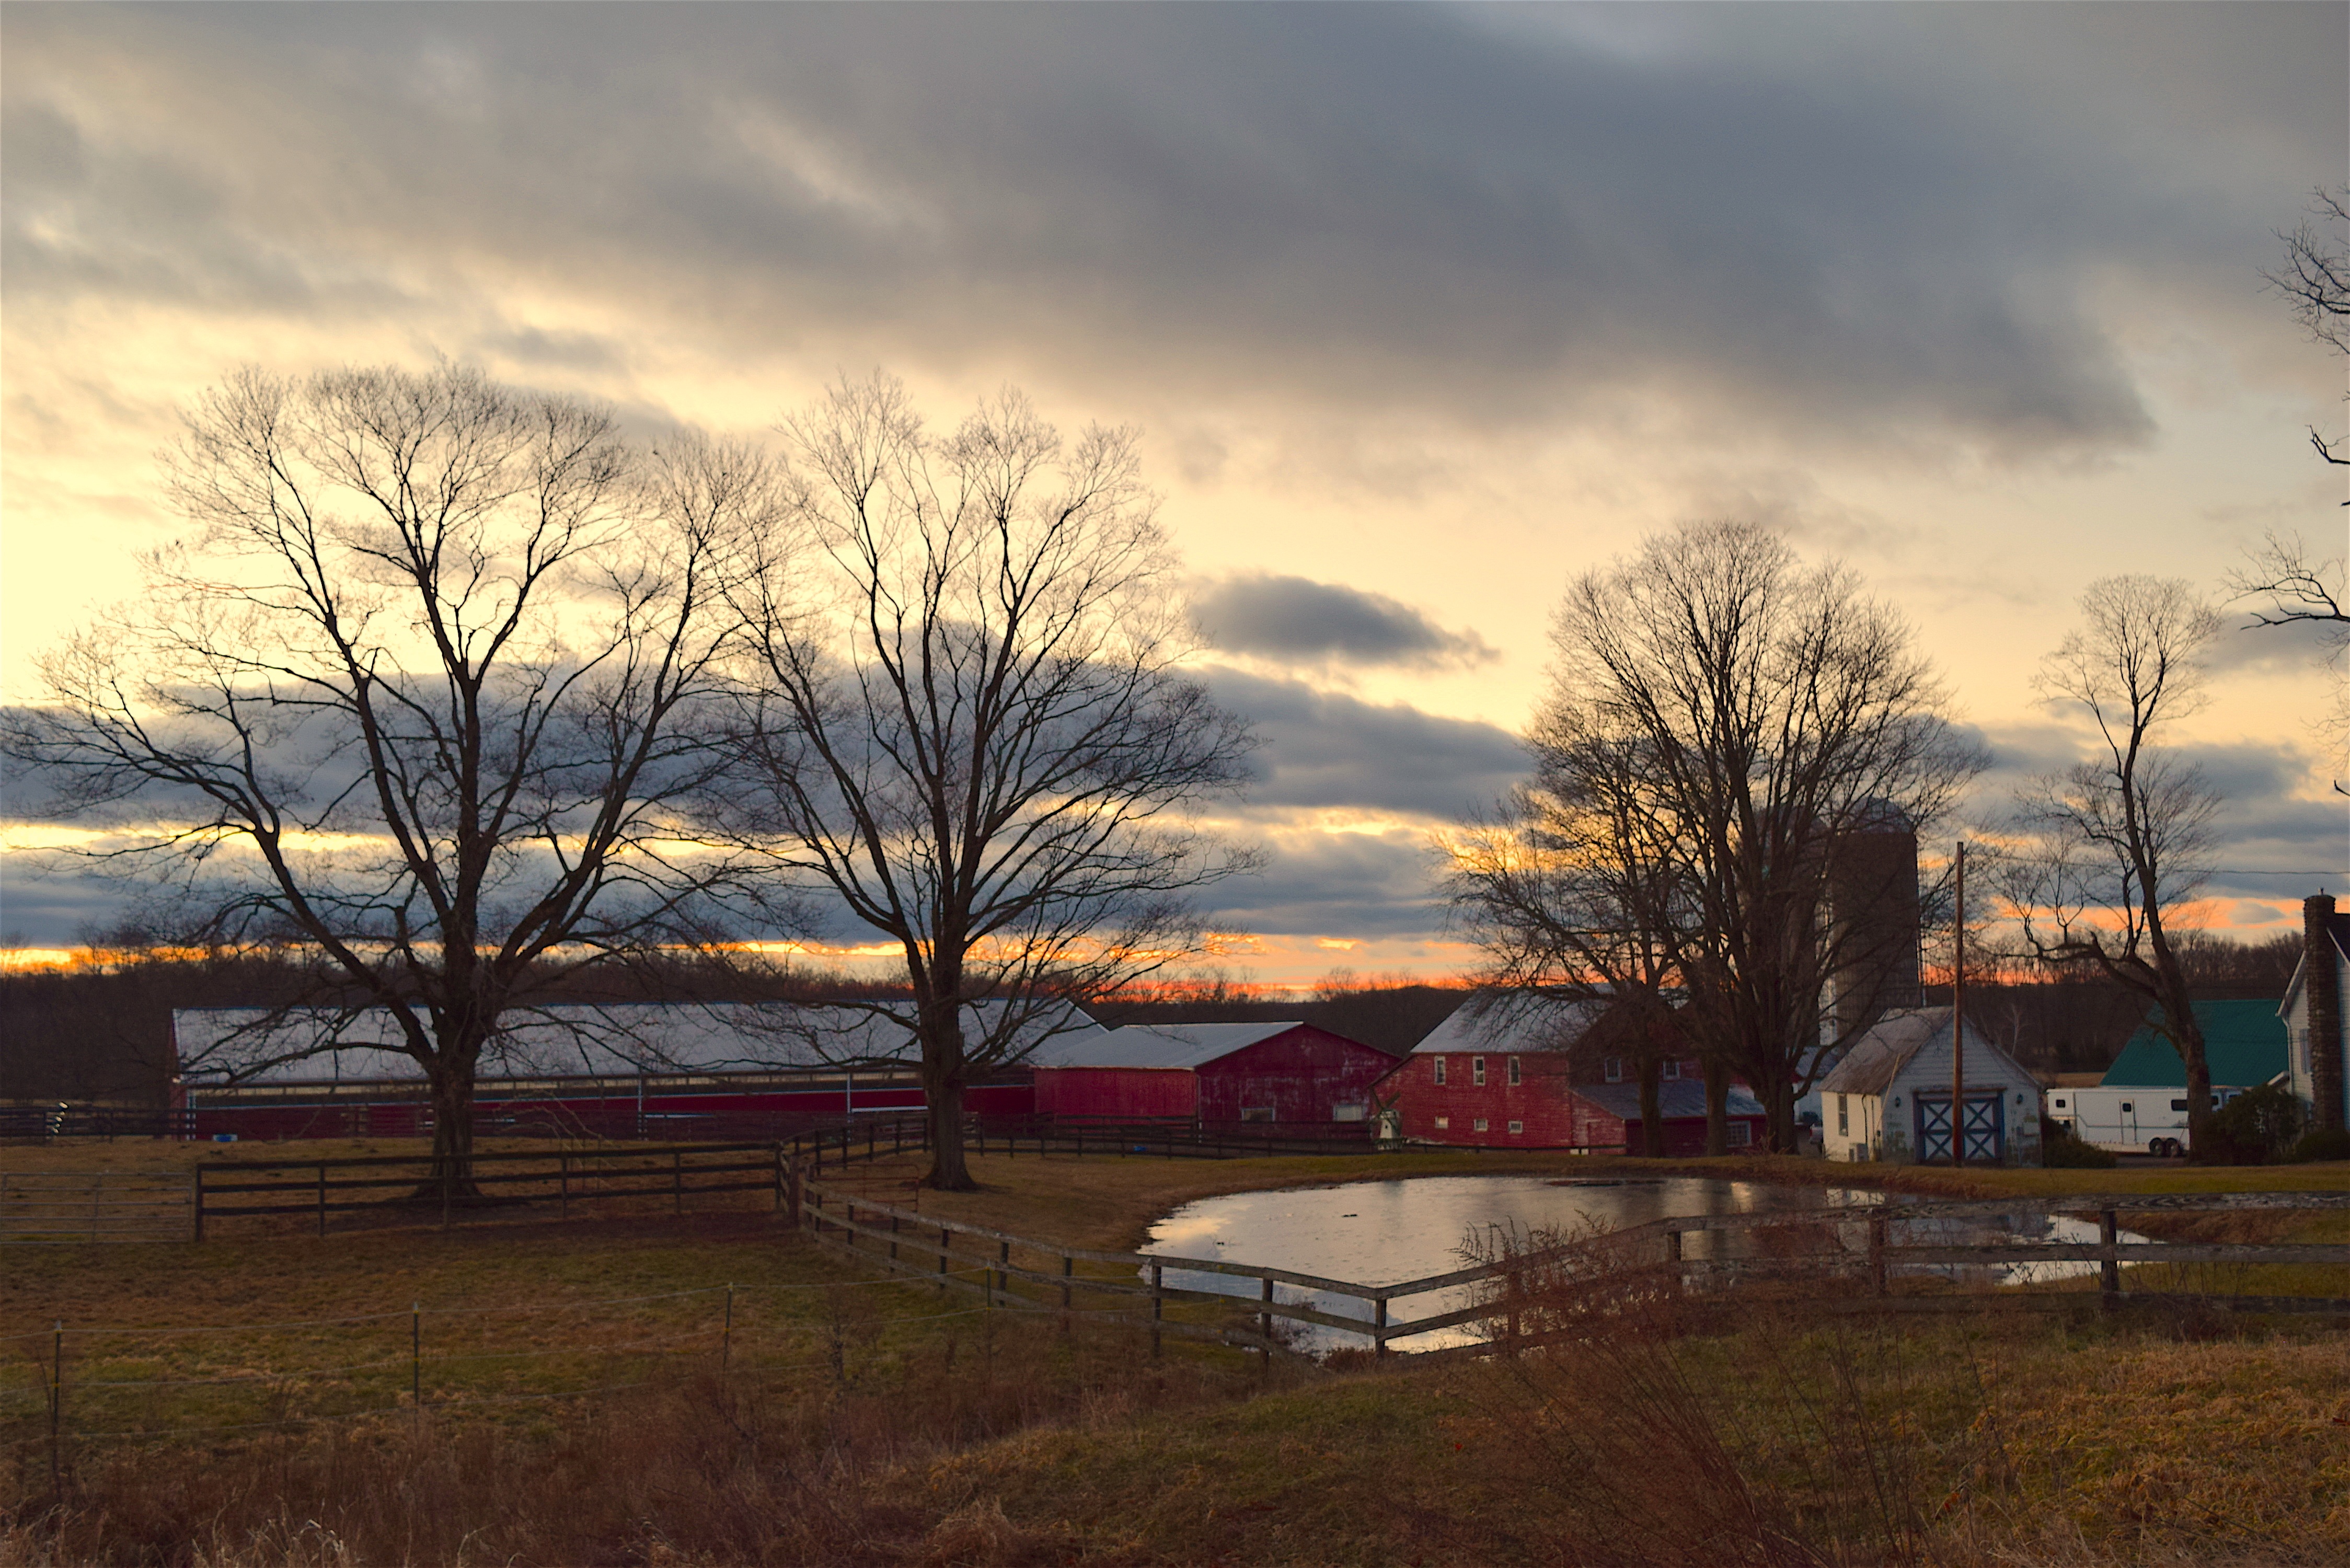
landscape, tree, nature, grass, outdoor, horizon, branch, winter, light, cloud, plant, sky, sun, sunrise, sunset, field, farm, countryside, house, sunlight, morning, hill, dawn, atmosphere, country, dusk, suburb, evening, rural, reflection, farming, scenic, yellow, agriculture, season, farmland, sunny, scene, phenomenon, rural area, sunrise landscape, farm landscape, farm field, meteorological phenomenon, residential area